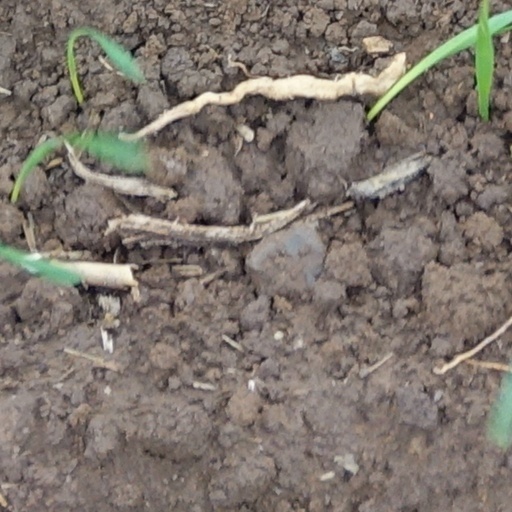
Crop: wheat